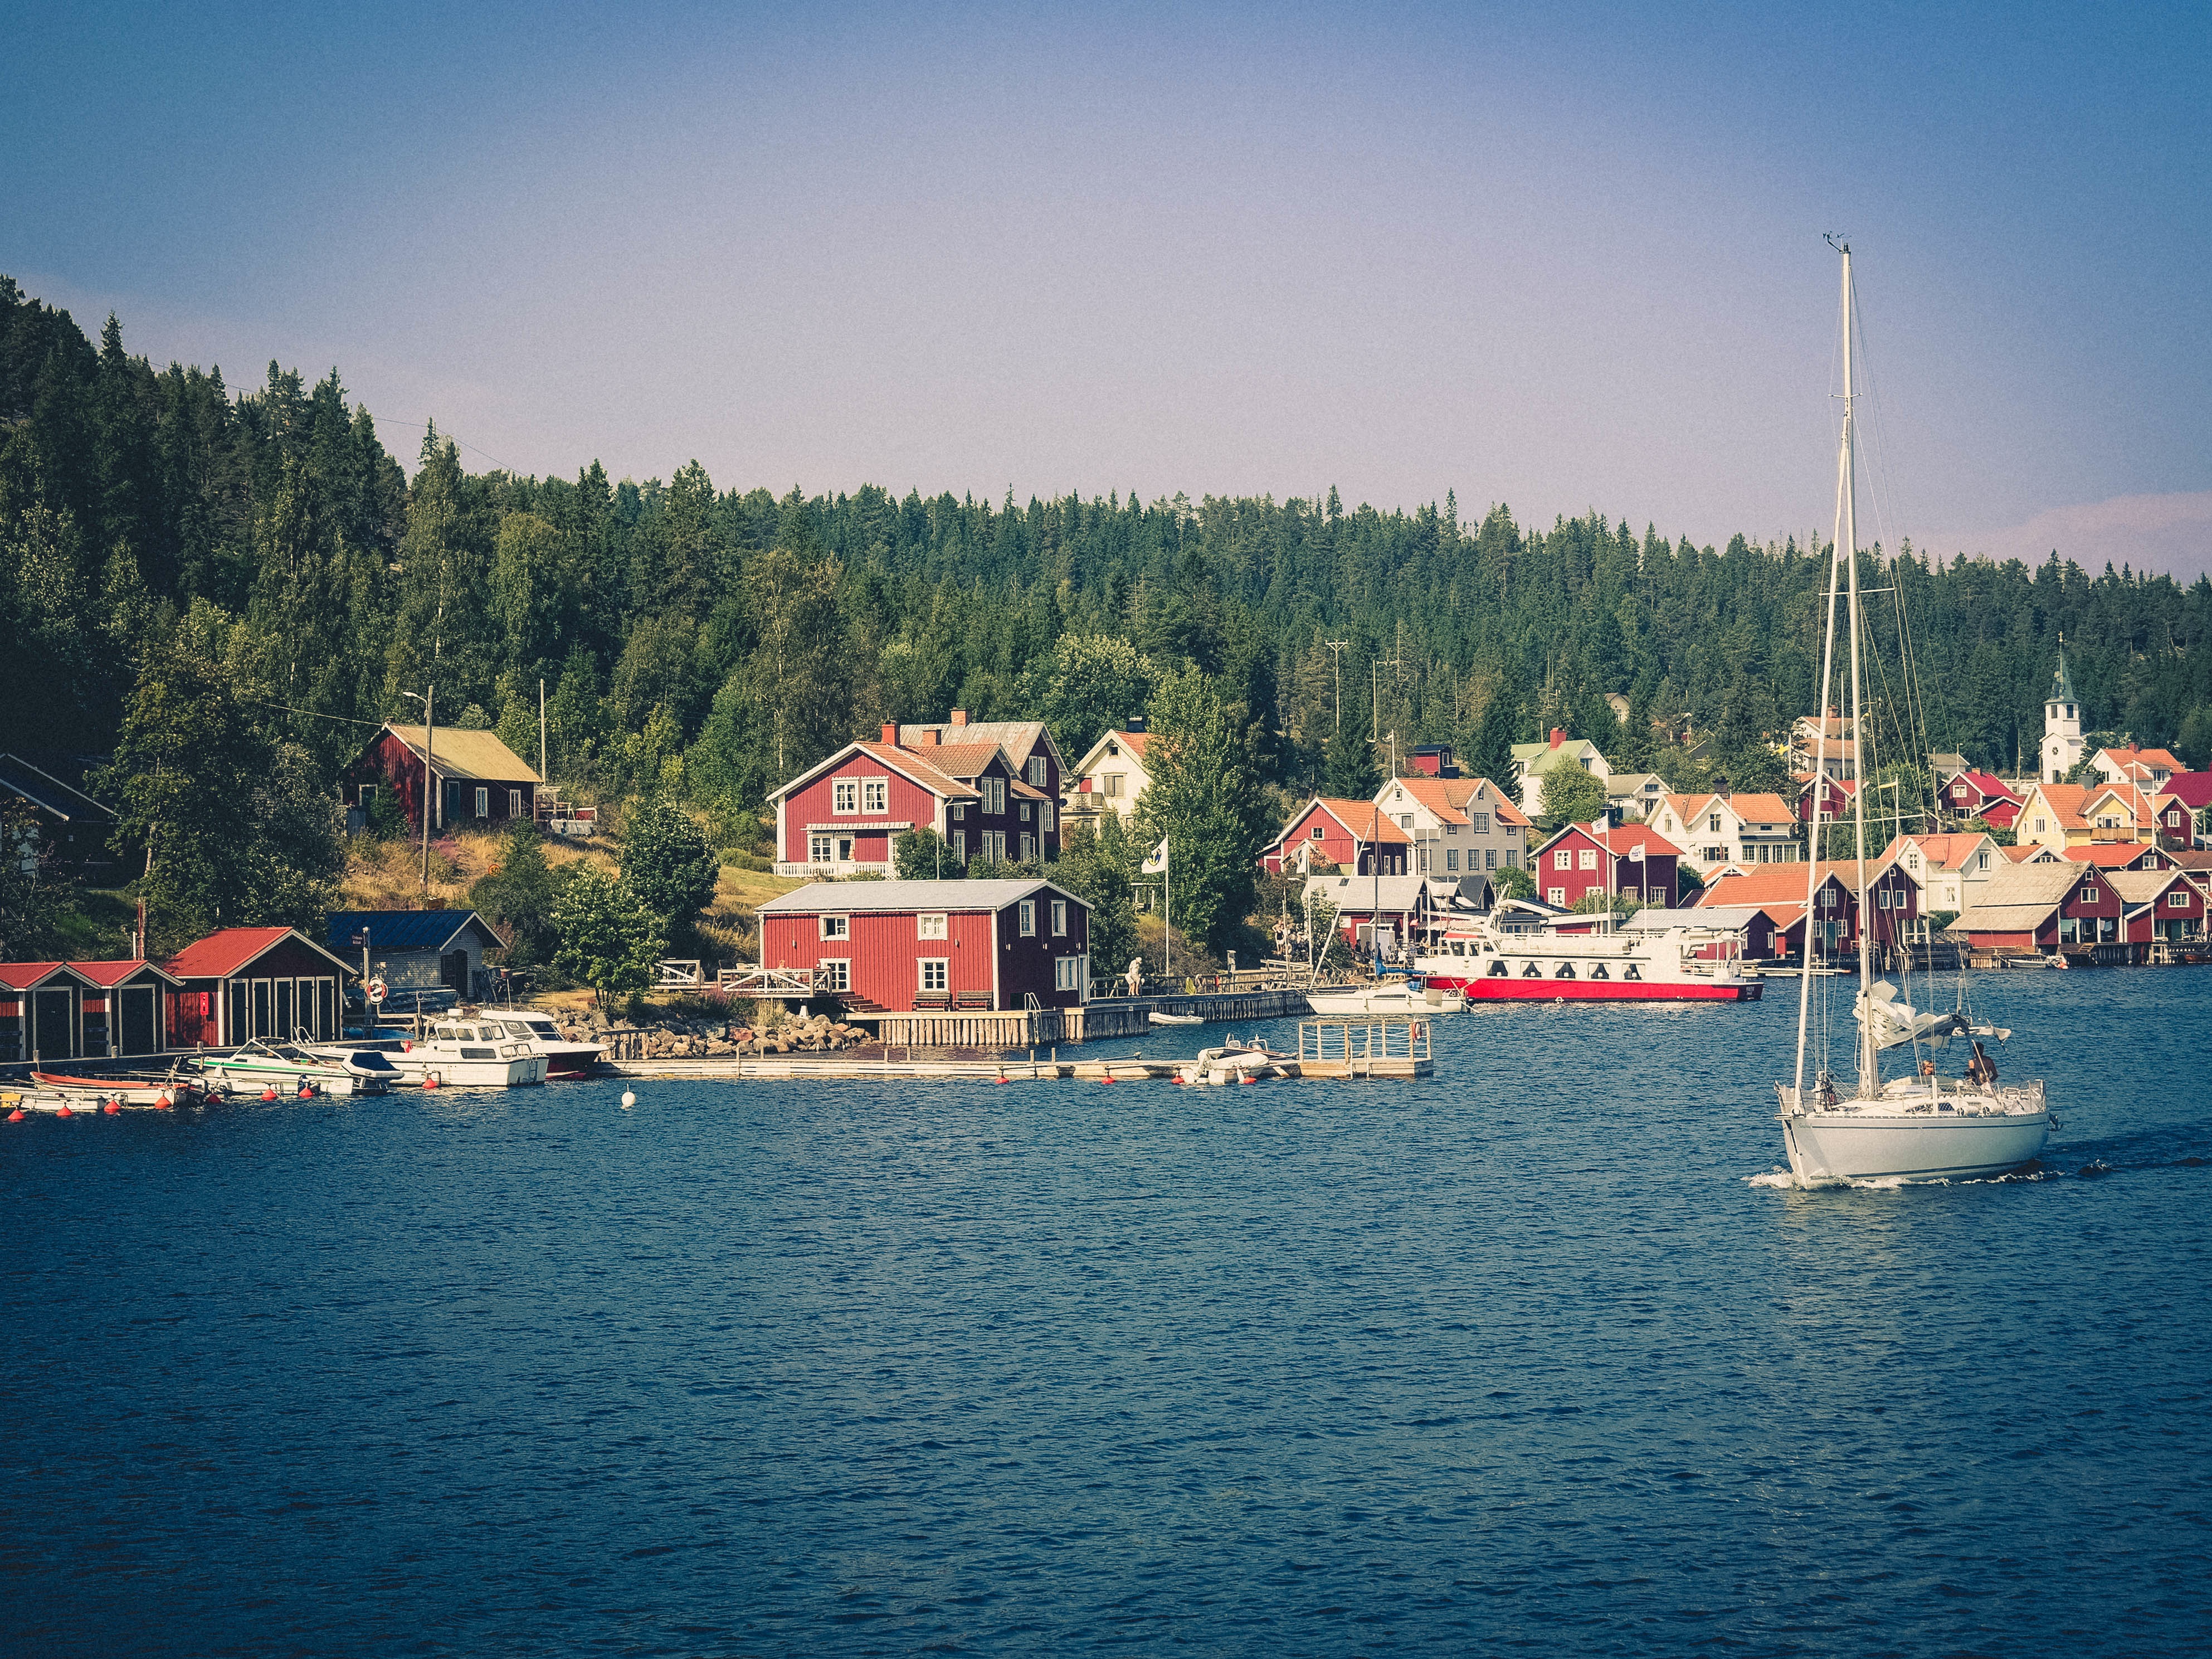
sea, coast, dock, lake, town, vacation, vehicle, bay, harbor, marina, body of water